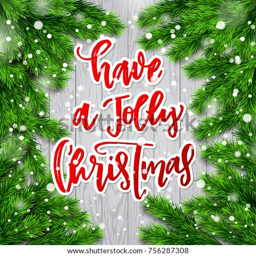
christmas greeting card with wreath .